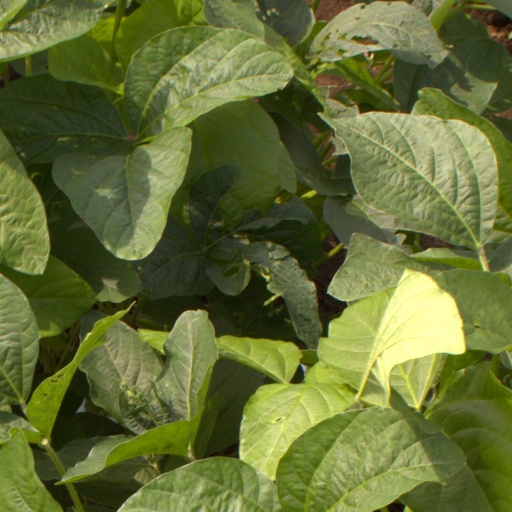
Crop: soybean